Blue Melody: Tim Buckley Remembered

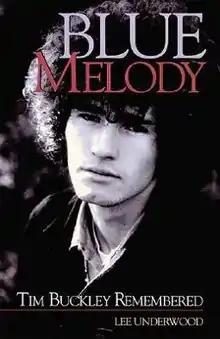

Blue Melody: Tim Buckley Remembered is a biography of late 1960s and 1970s American musician and songwriter, Tim Buckley, written by his former lead guitarist and friend Lee Underwood. The book is an overview of the life and times of Tim Buckley and his group, documenting live performances and studio sessions.